Indian Rebellion of 1857

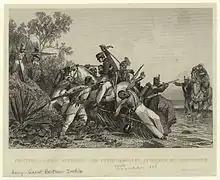
Fugitive British officers and their families attacked by mutineers.

The next day was Sunday. Some Indian soldiers warned off-duty junior British officers that plans were afoot to release the imprisoned soldiers by force, but the senior officers to whom this was reported took no action. There was also unrest in the city of Meerut itself, with angry protests in the bazaar and some buildings being set on fire. In the evening, most British officers were preparing to attend church, while many of the British soldiers were off duty and had gone into canteens or into the bazaar in Meerut. The Indian troops, led by the 3rd Cavalry, broke into revolt. British junior officers who attempted to quell the first outbreaks were killed by the rebels. British officers' and civilians' quarters were attacked, and four civilian men, eight women and eight children were killed. Crowds in the bazaar attacked off-duty soldiers there. About 50 Indian civilians, some of them officers' servants who tried to defend or conceal their employers, were killed by the sepoys. While the action of the sepoys in freeing their 85 imprisoned comrades appears to have been spontaneous, some civilian rioting in the city was reportedly encouraged by Kotwal (chief police officer) Dhan Singh Gurjar.